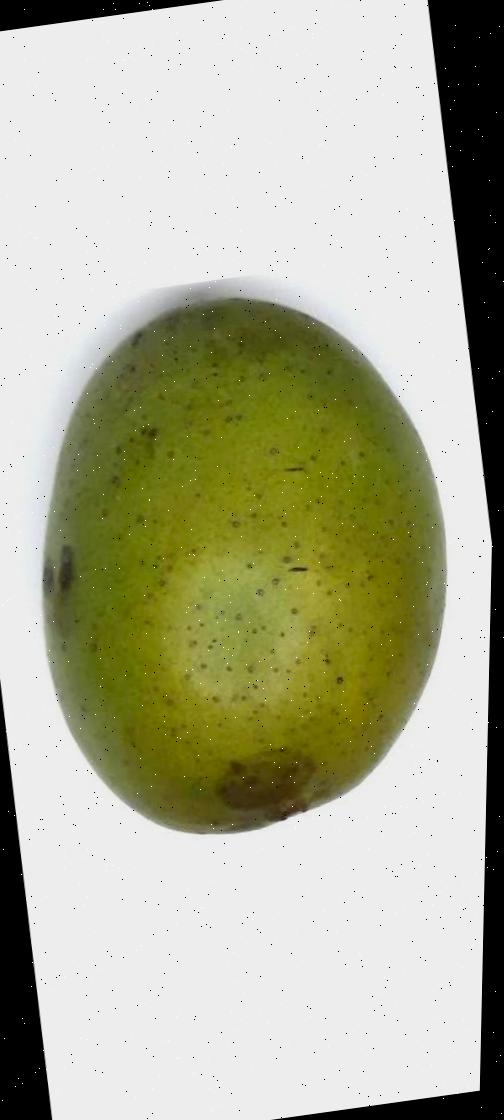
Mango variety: Langra